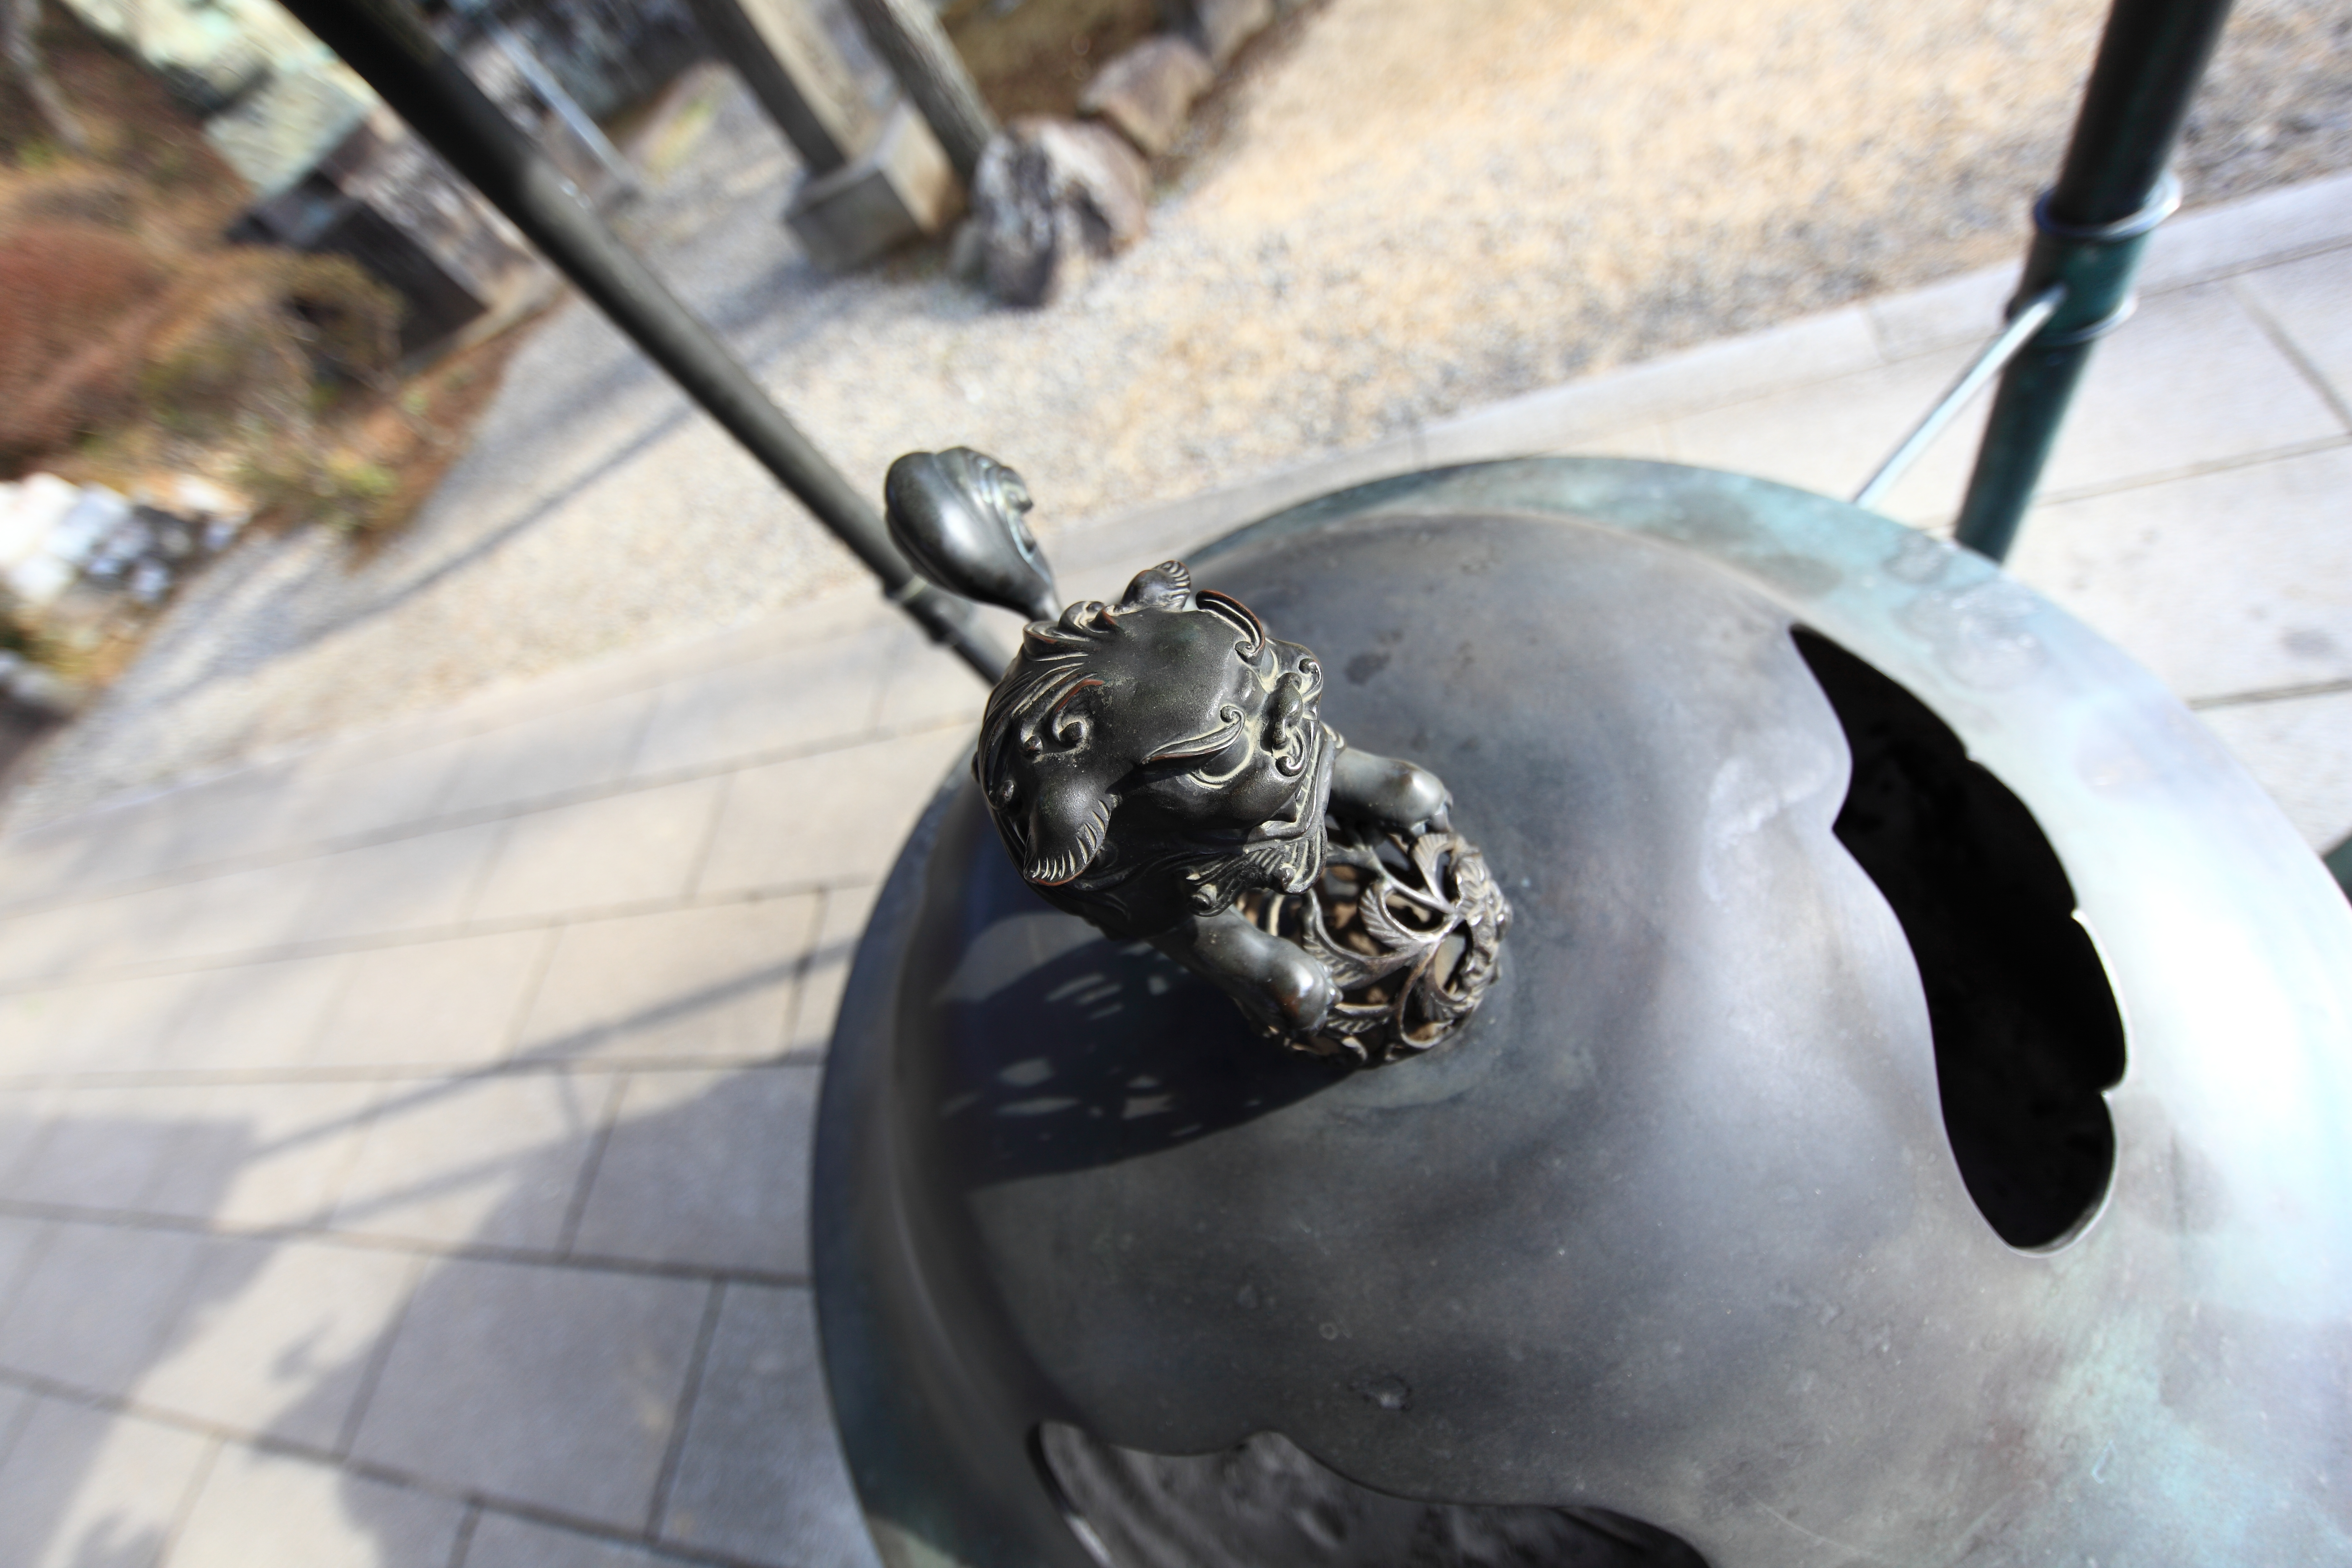
wheel, high, vehicle, lion, temple, 5d, hires, markii, hi, res, resolution, saitama, hikigun, anrakuji, yoshimi, censer